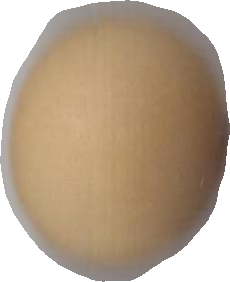
Variety: Dega